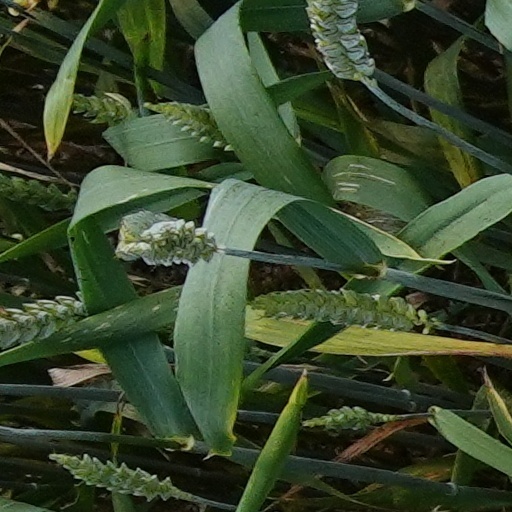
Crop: wheat